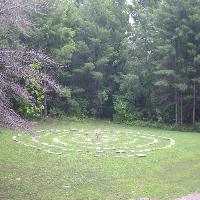
Weather: cloudy or overcast